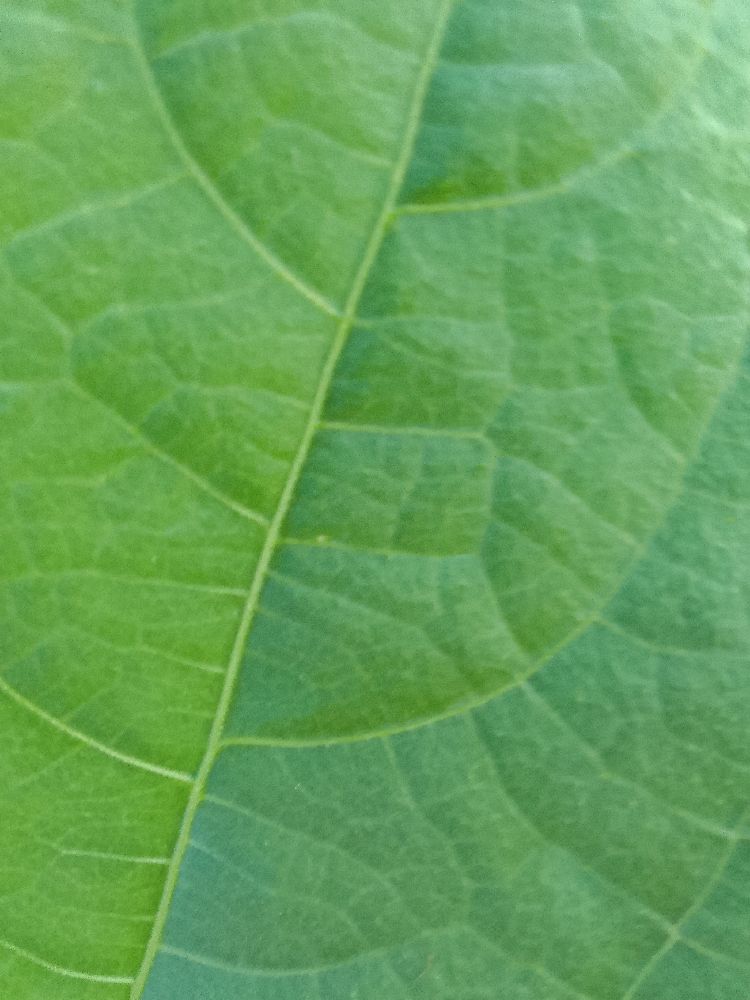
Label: healthy